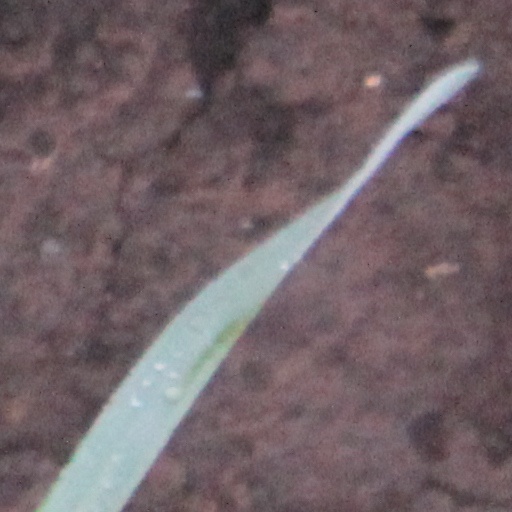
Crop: wheat